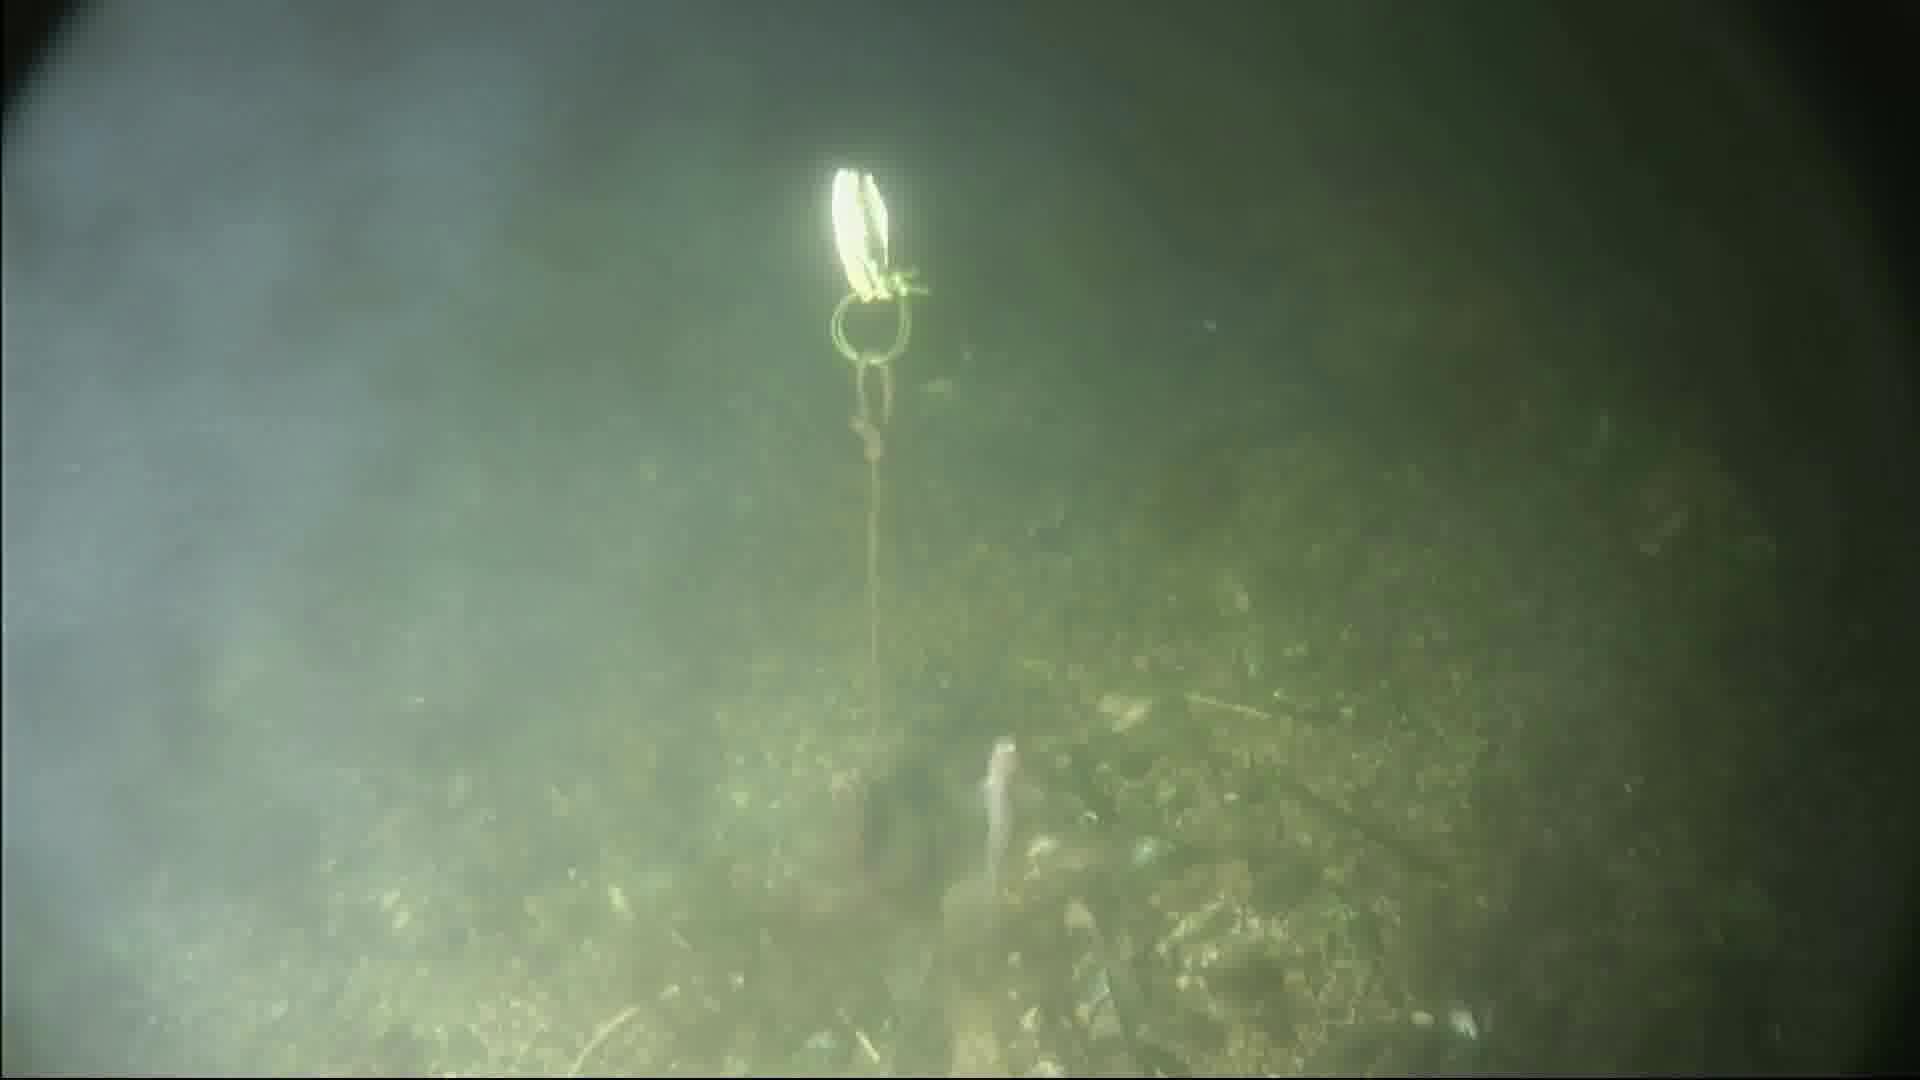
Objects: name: small_fish
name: crab